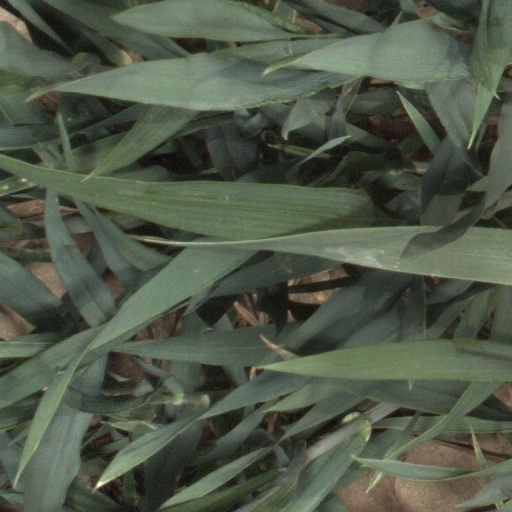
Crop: wheat